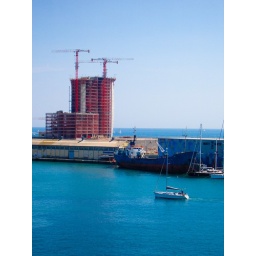
The sky is blue and also is the sea. Barcelona Port Vell, work in progress.